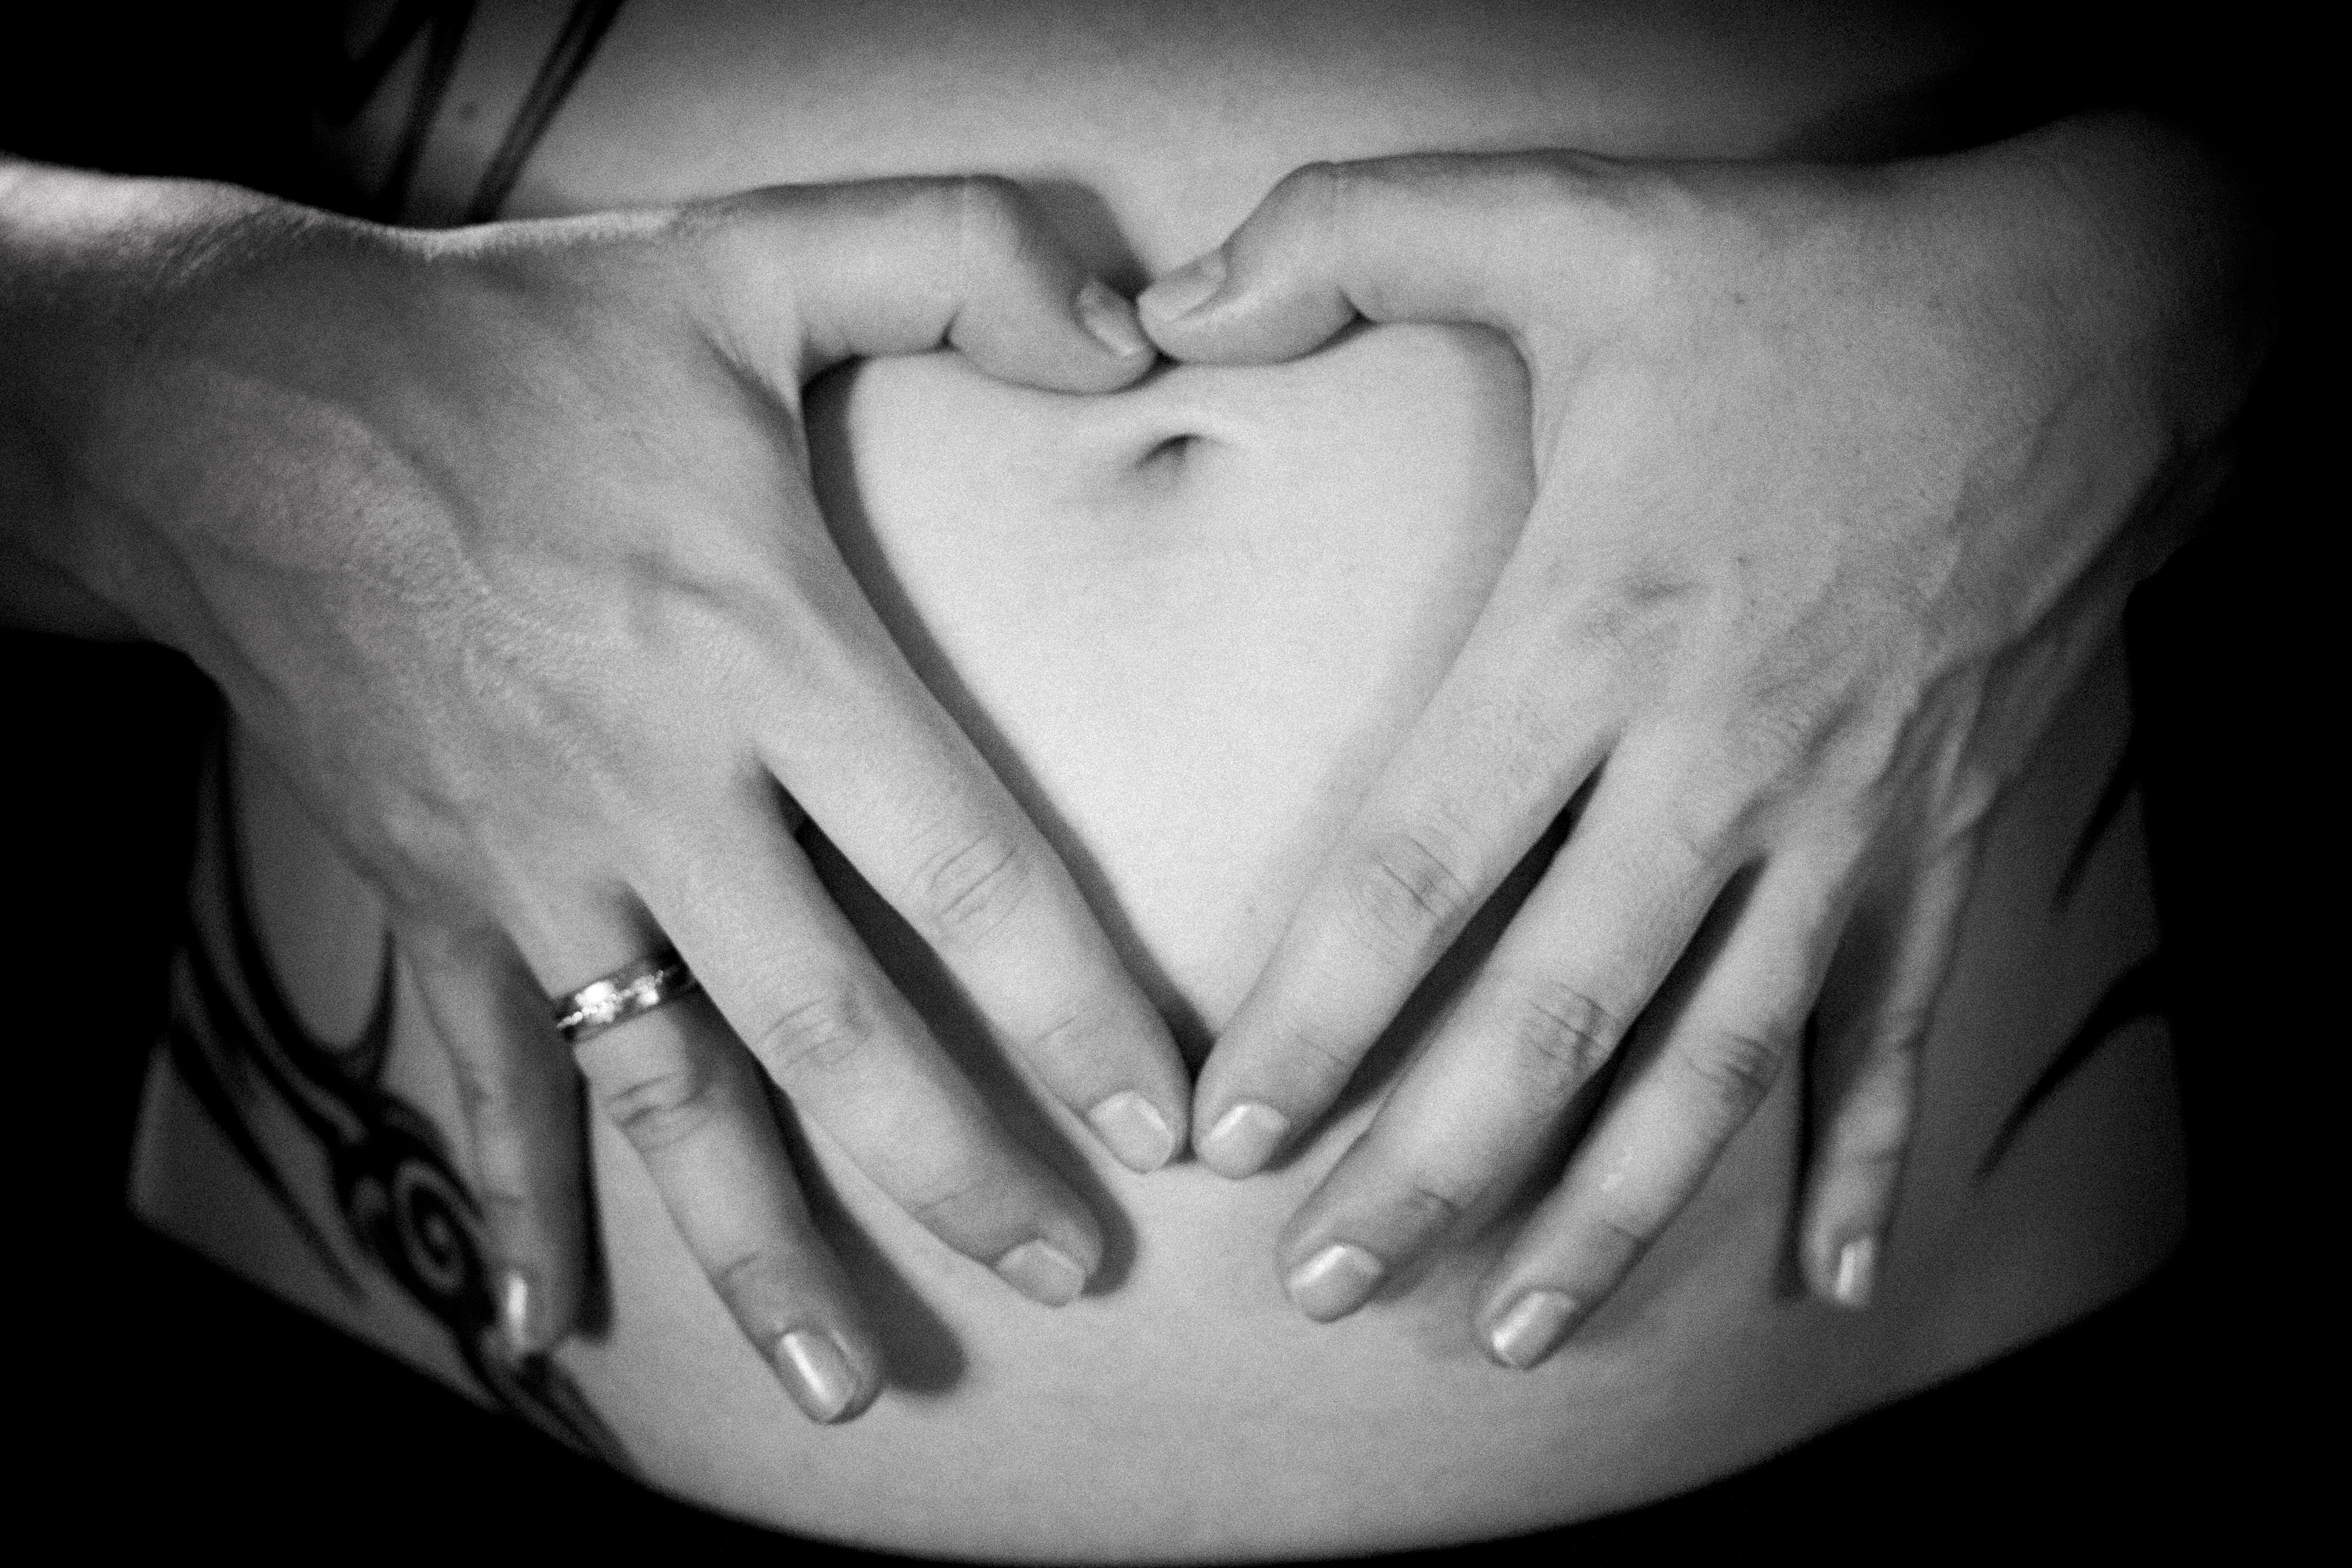
hand, person, black and white, photography, finger, black, monochrome, arm, baby, mouth, chest, pregnancy, close up, human body, family, hands, mama, organ, emotion, live new, interaction, sense, baby belly, monochrome photography, human action